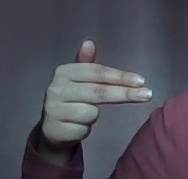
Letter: ghain